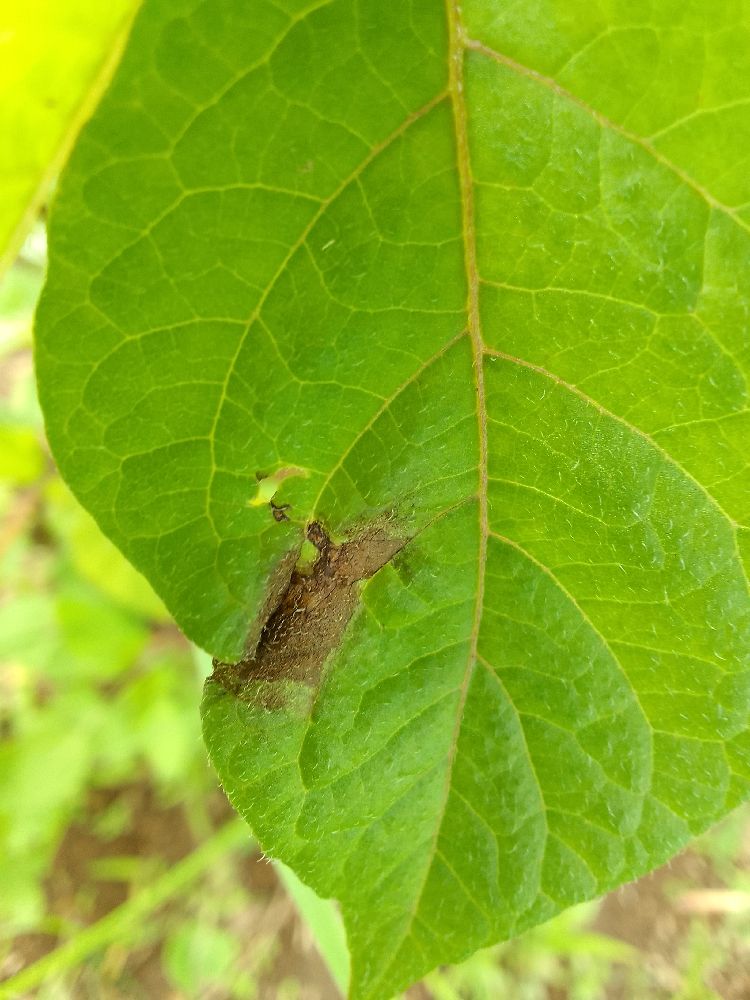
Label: Late blight